Myrna Báez

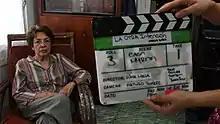
Báez during the filming of "The Other Intention"

Myrna Báez (born August 18, 1931 – September 24, 2018) was a Puerto Rican painter and printmaker, considered one of the most important visual artists in Puerto Rico. She has been instrumental in promoting art and art education in her country. Her work has been shown and collected by the Metropolitan Museum of Art, the Smithsonian American Art Museum and the Museum of Modern Art in New York. Her work has been characterized as confident and complex. She lived and worked in San Juan, Puerto Rico.